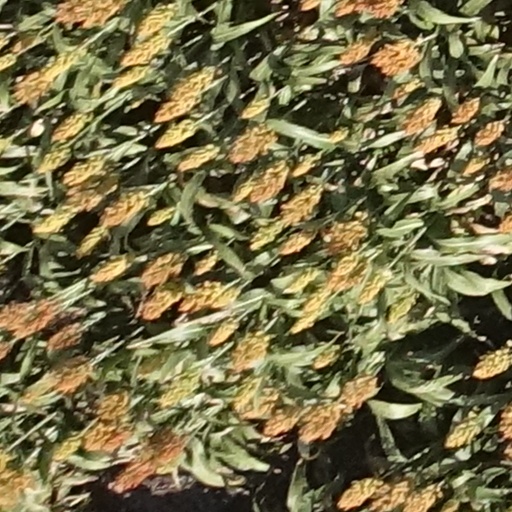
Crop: sorghum